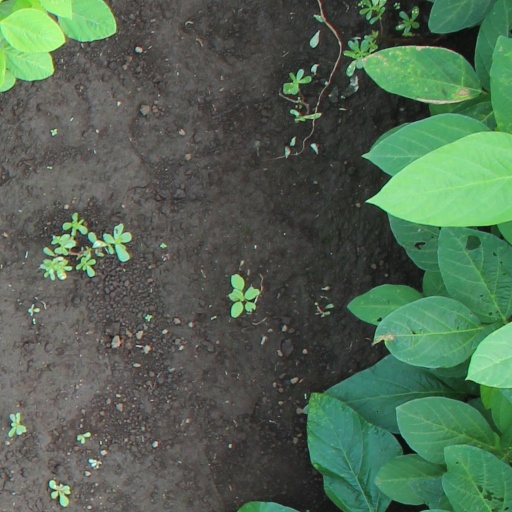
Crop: soybean